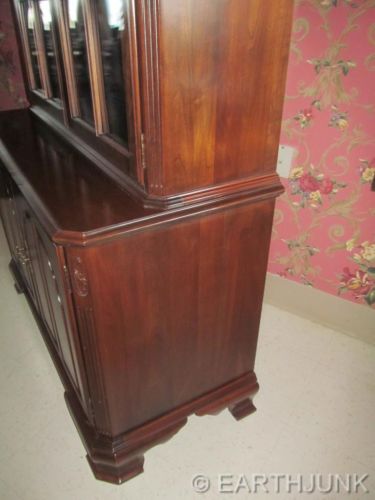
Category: cabinet